Toll road

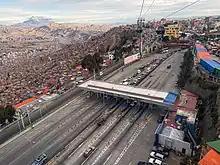
Toll plaza at the La Paz-El Alto expressway, dividing both city limits

In the United States, as states looked for ways to construct new freeways without federal funding again, to raise revenue for continued road maintenance, and to control congestion, new toll road construction saw significant increases during the first two decades of the 21st century. Spurred on by two innovations, the electronic toll collection system, and the advent of high-occupancy and express lane tolls, many areas of the U.S. saw large road building projects in major urban areas. Electronic toll collection, first introduced in the 1980s, reduces operating costs by removing toll collectors from roads. Tolled express lanes, by which certain lanes of a freeway are designated "toll only", increases revenue by allowing a free-to-use highway to collect revenue by allowing drivers to bypass traffic jams by paying a toll.